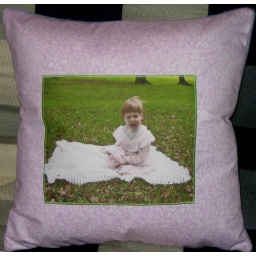
A pillow for a sweet little girl in an Easter dress